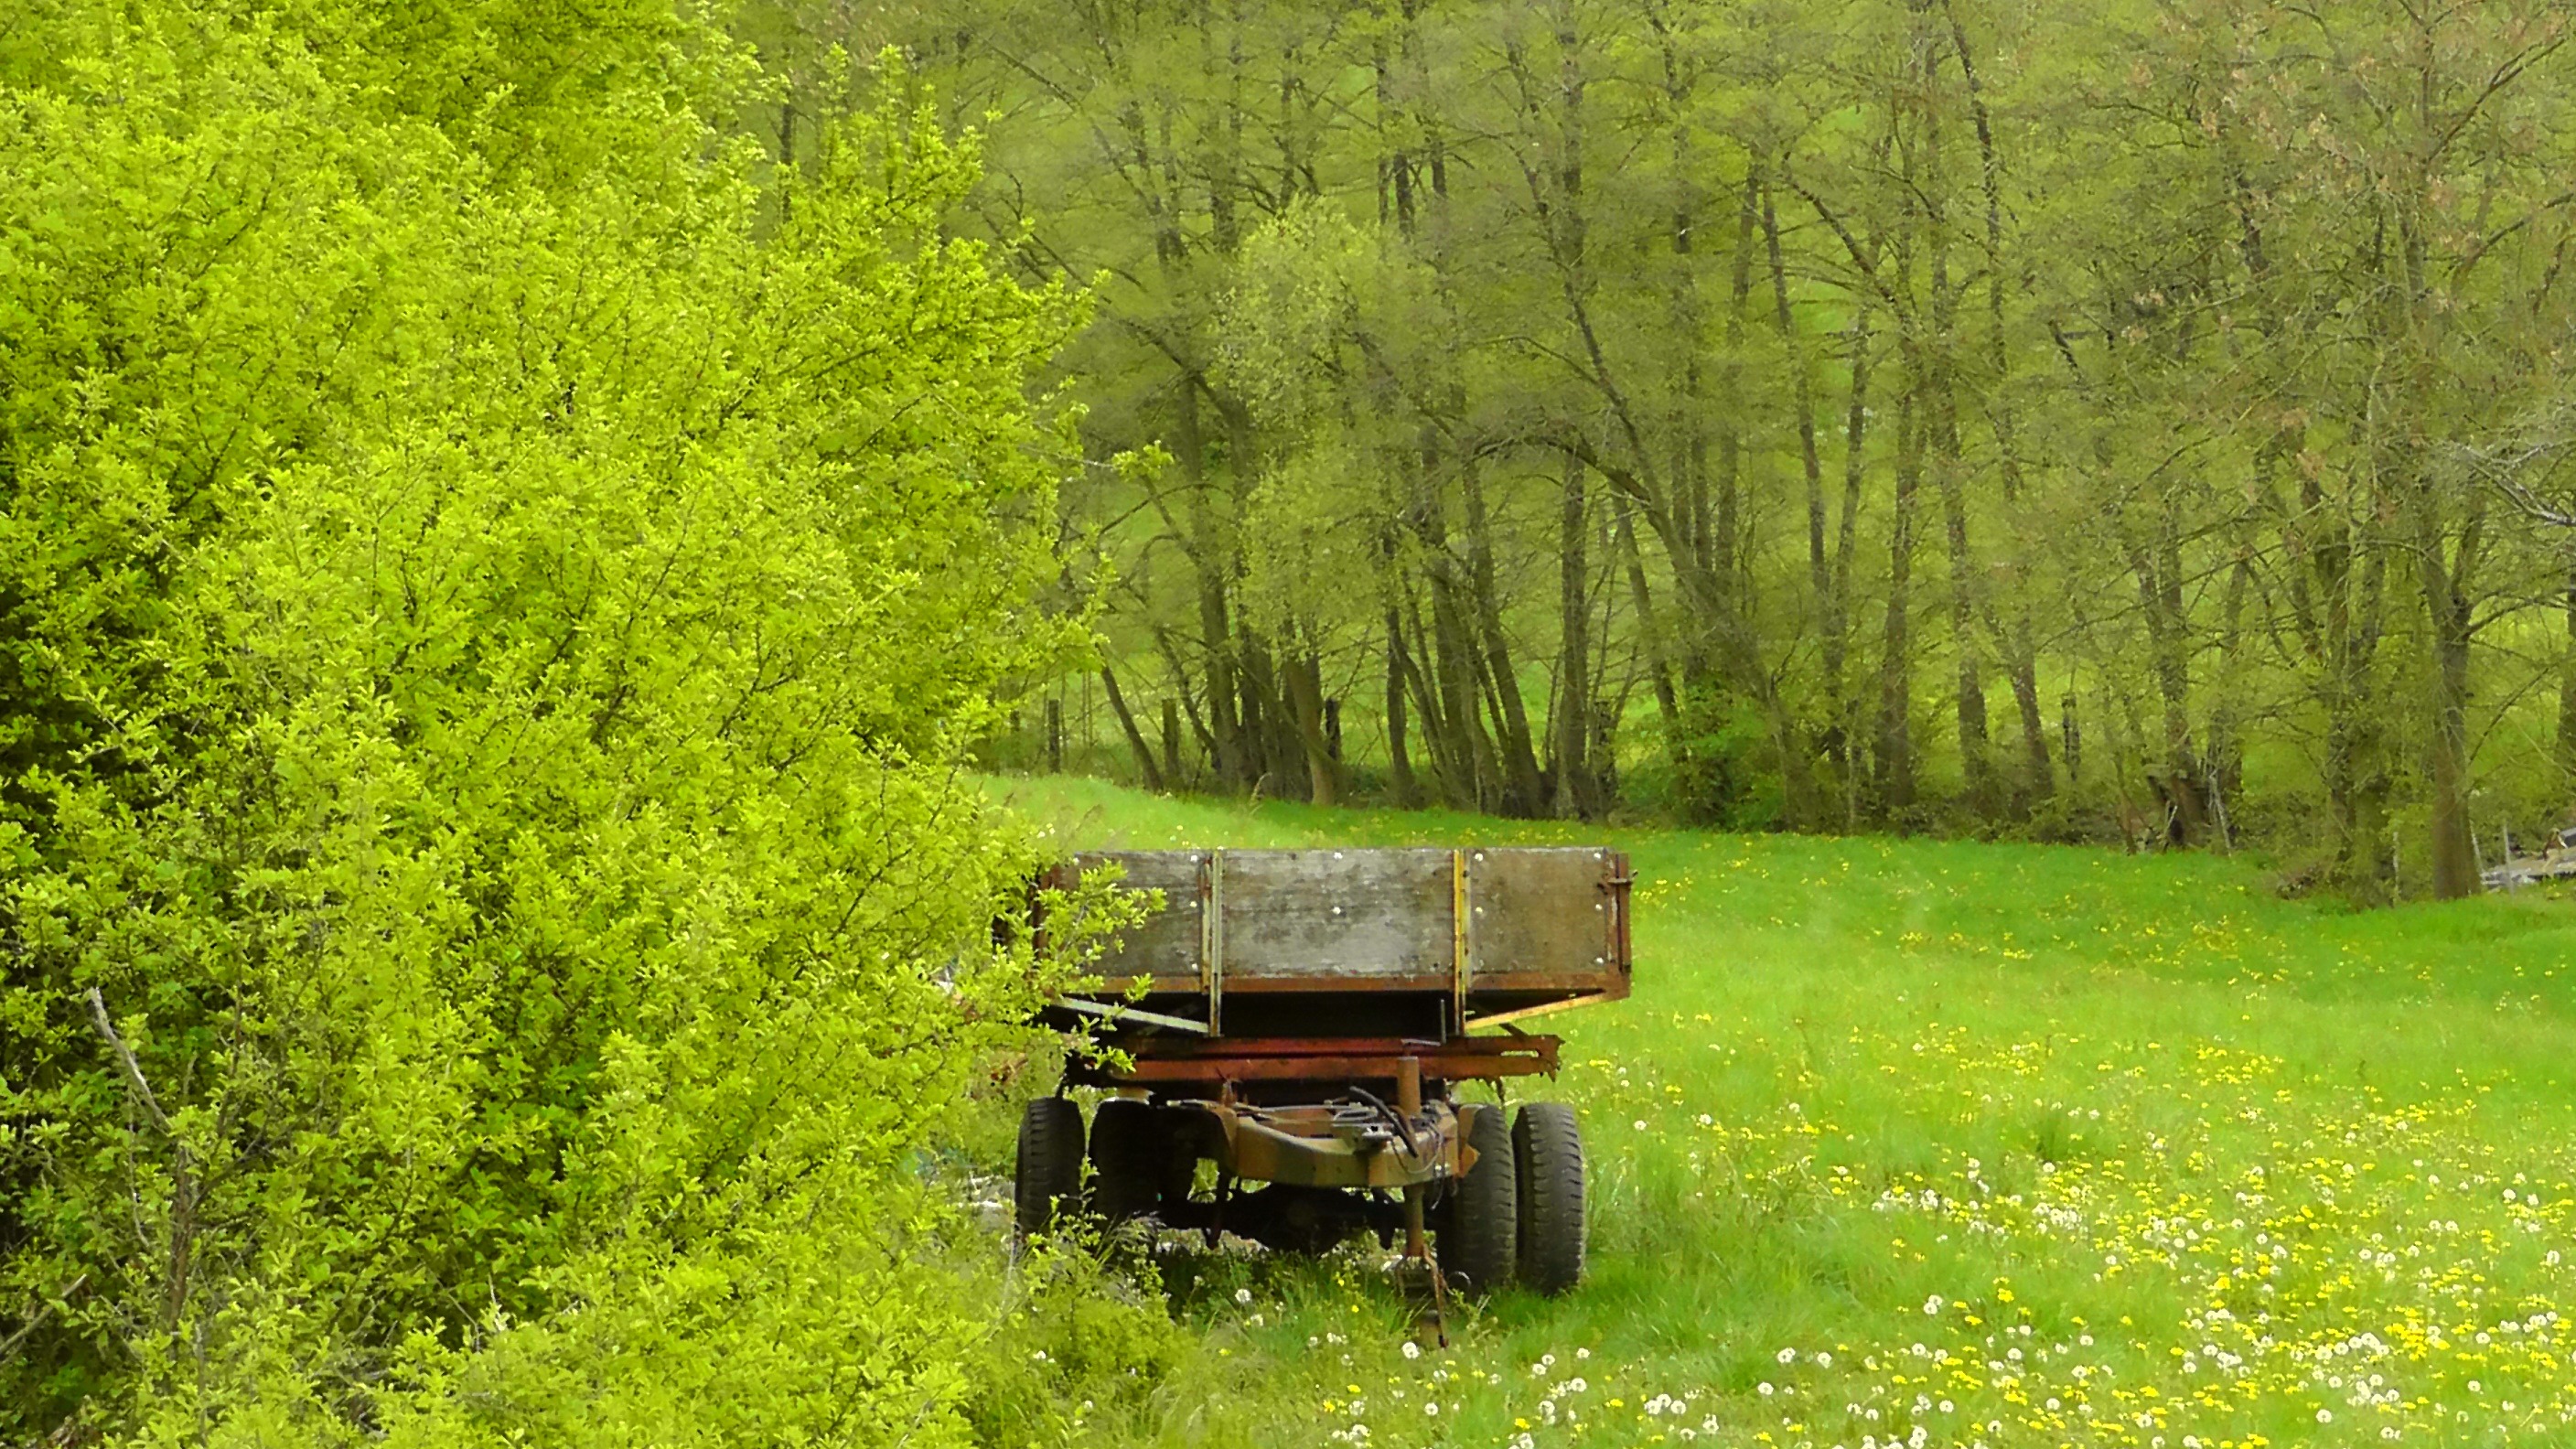
tree, nature, forest, grass, wilderness, plant, lawn, meadow, wagon, prairie, flower, old, spring, green, jungle, pasture, wetland, woodland, habitat, dare, ecosystem, trailers, grasses, rural area, meadow grass, natural environment